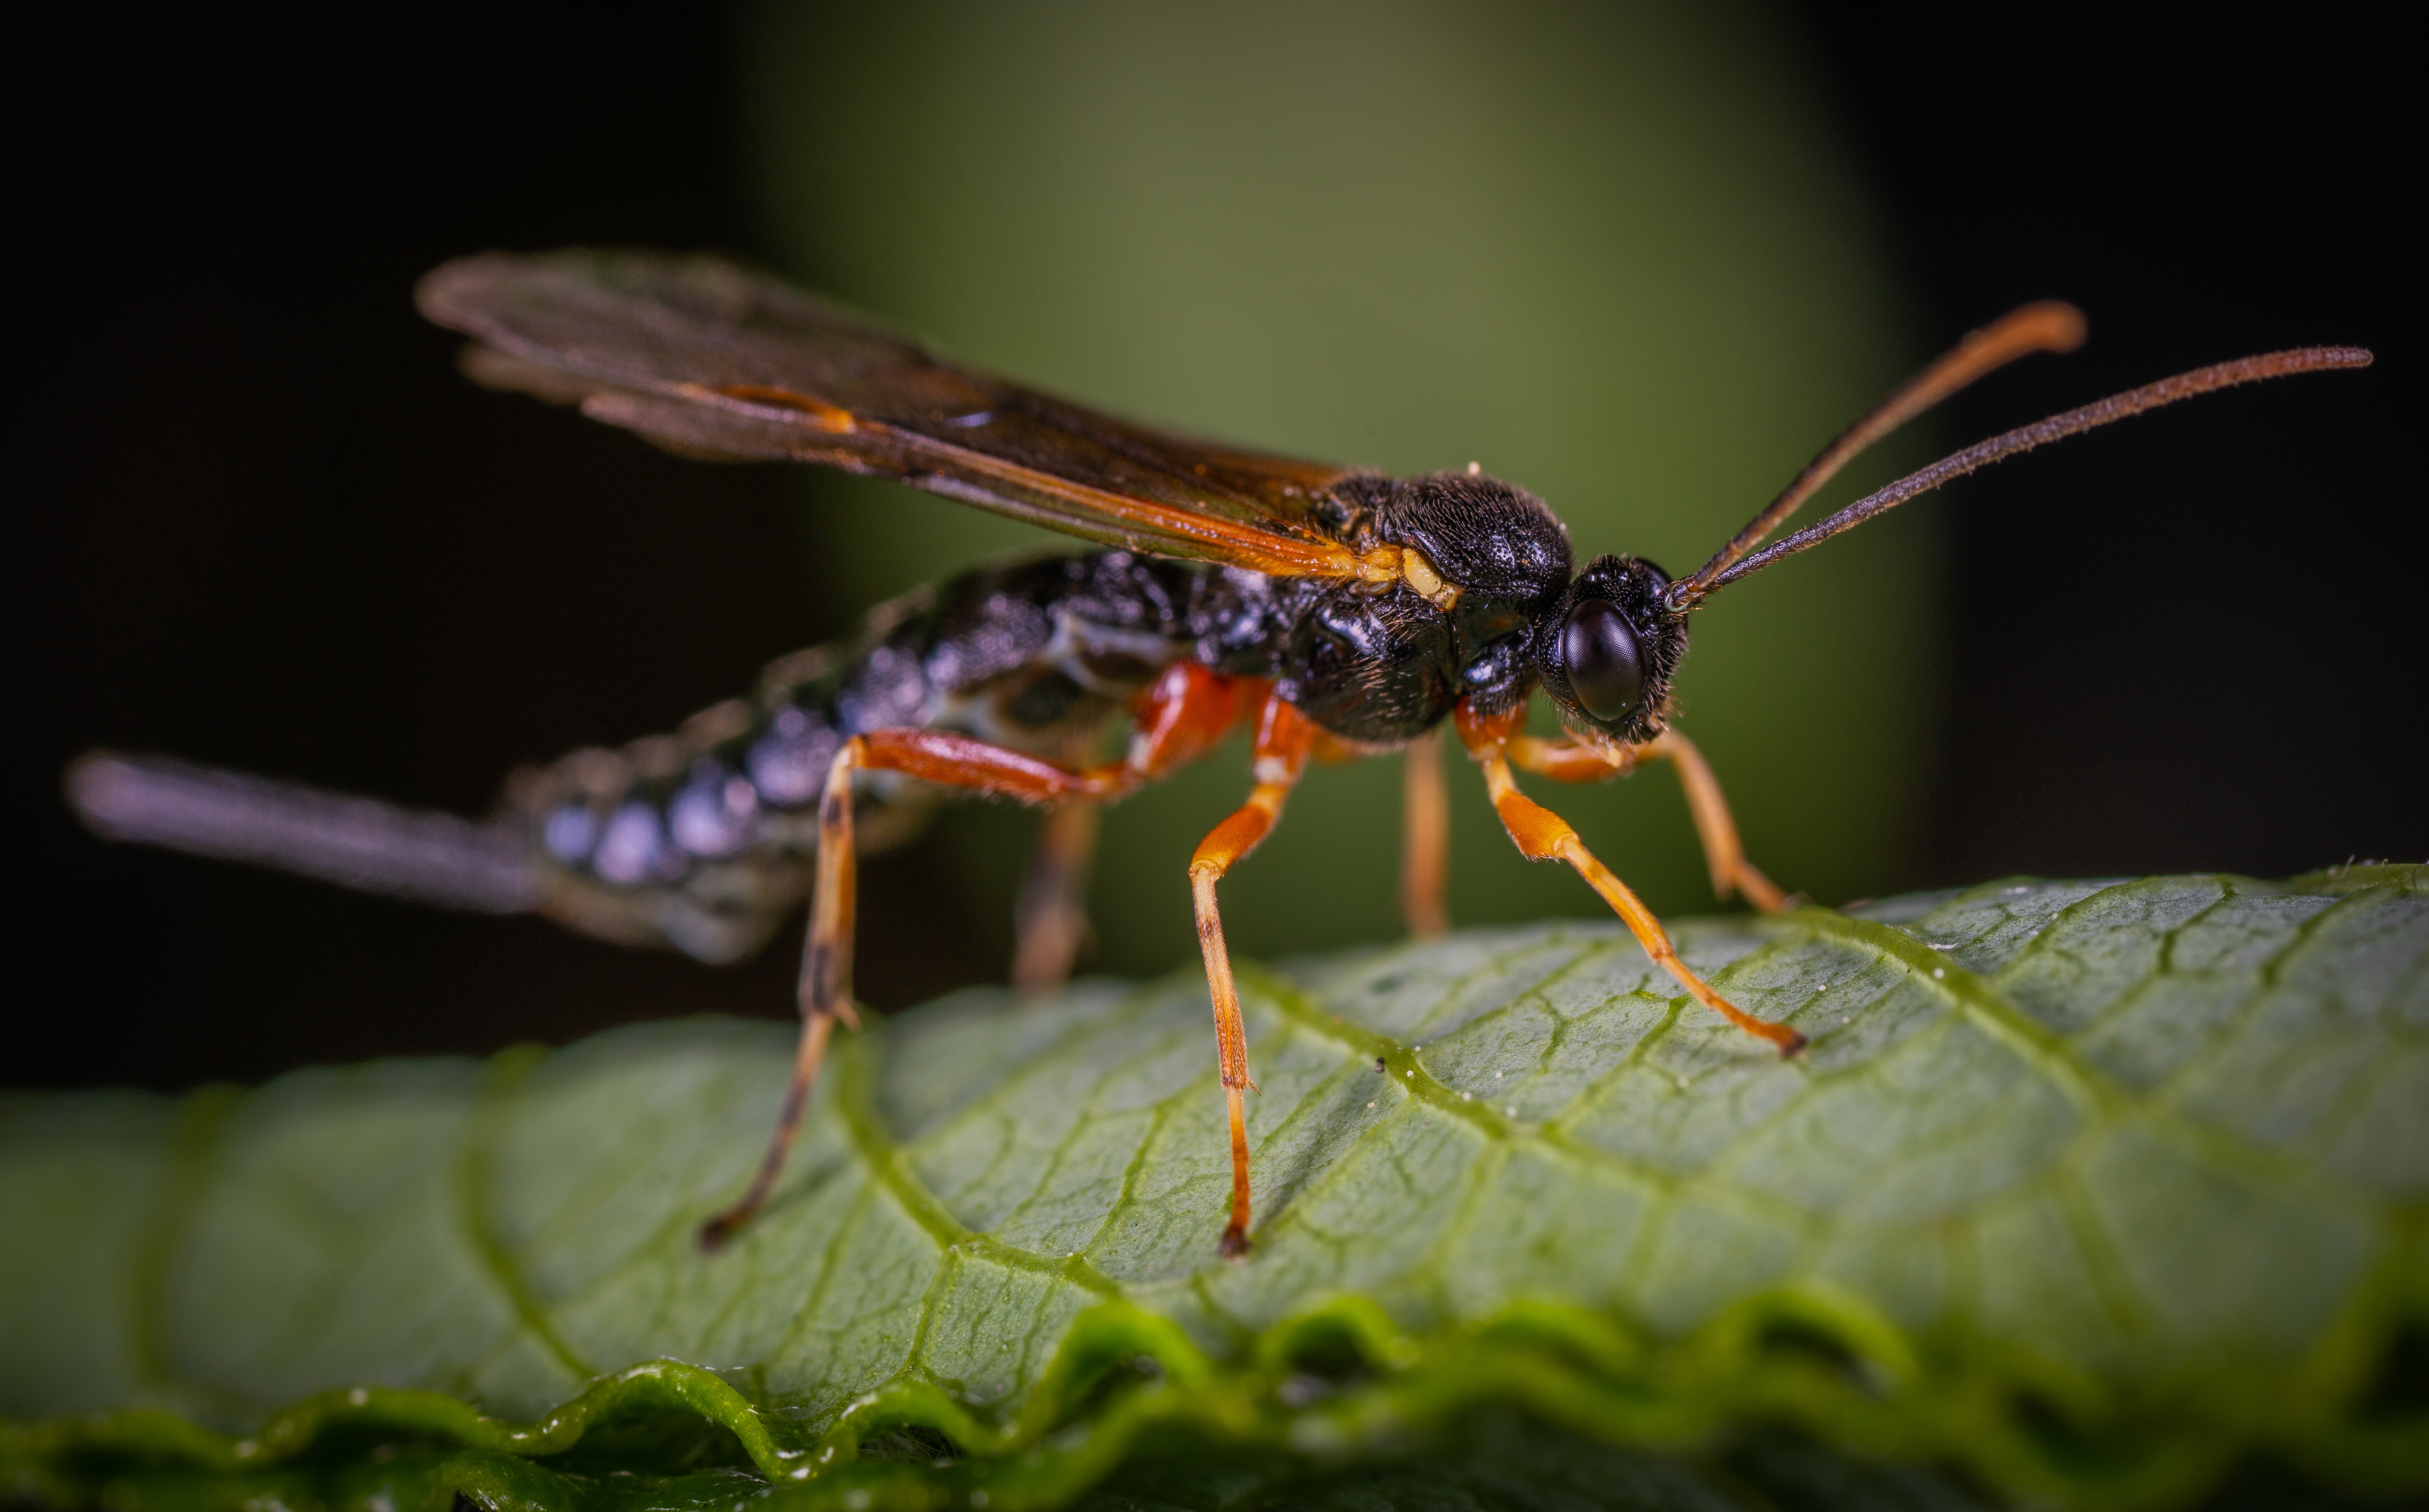
insect, invertebrate, pest, macro photography, net winged insects, membrane winged insect, wasp, close up, organism, wildlife, arthropod, sawfly, wing, photography, parasite, fly, hornet, Eumenidae, tachinidae